The Syracusan Bride leading Wild Animals in Procession to the Temple of Diana

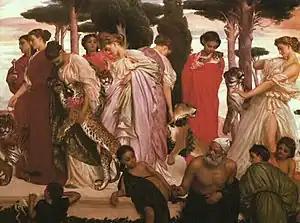

A terrace of white marble, whose line is reflected and repeated by the line of white clouds in the sky, affords the setting for the figures of the procession. The Syracusan bride leads a lioness, and these are followed by a train of maidens and wild beasts. The procession is seen approaching the door of the temple, and a statue of Diana.